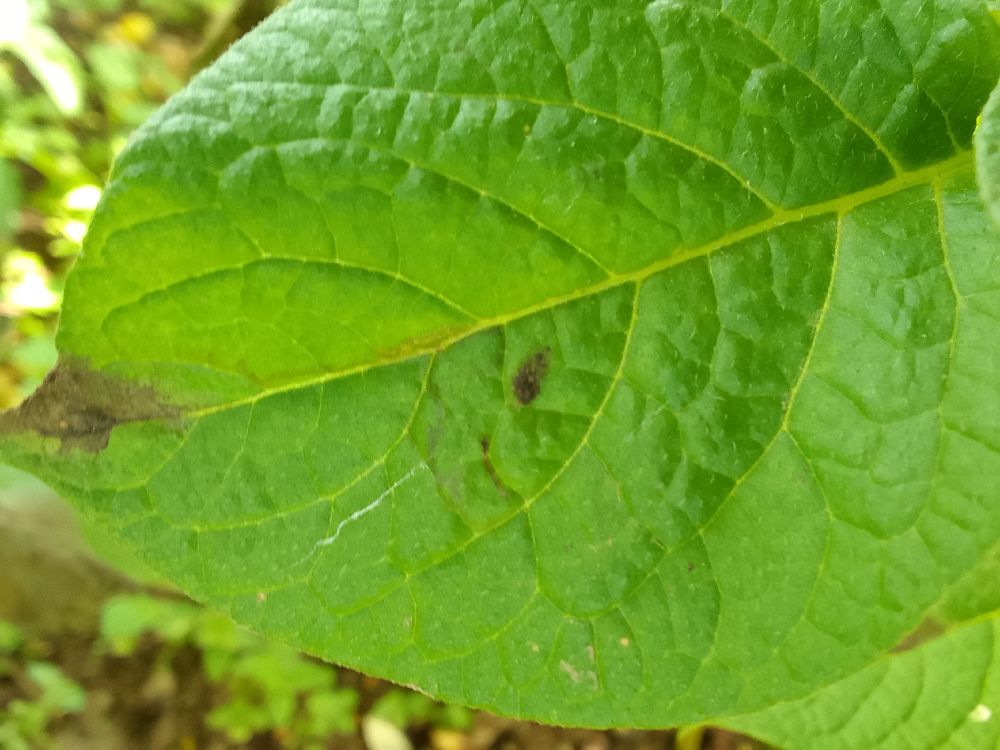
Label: Late blight